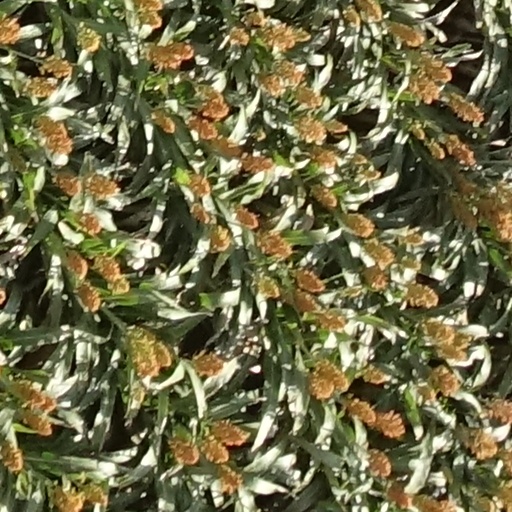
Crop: sorghum